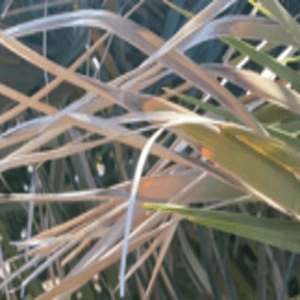
Label: Potassium Deficiency